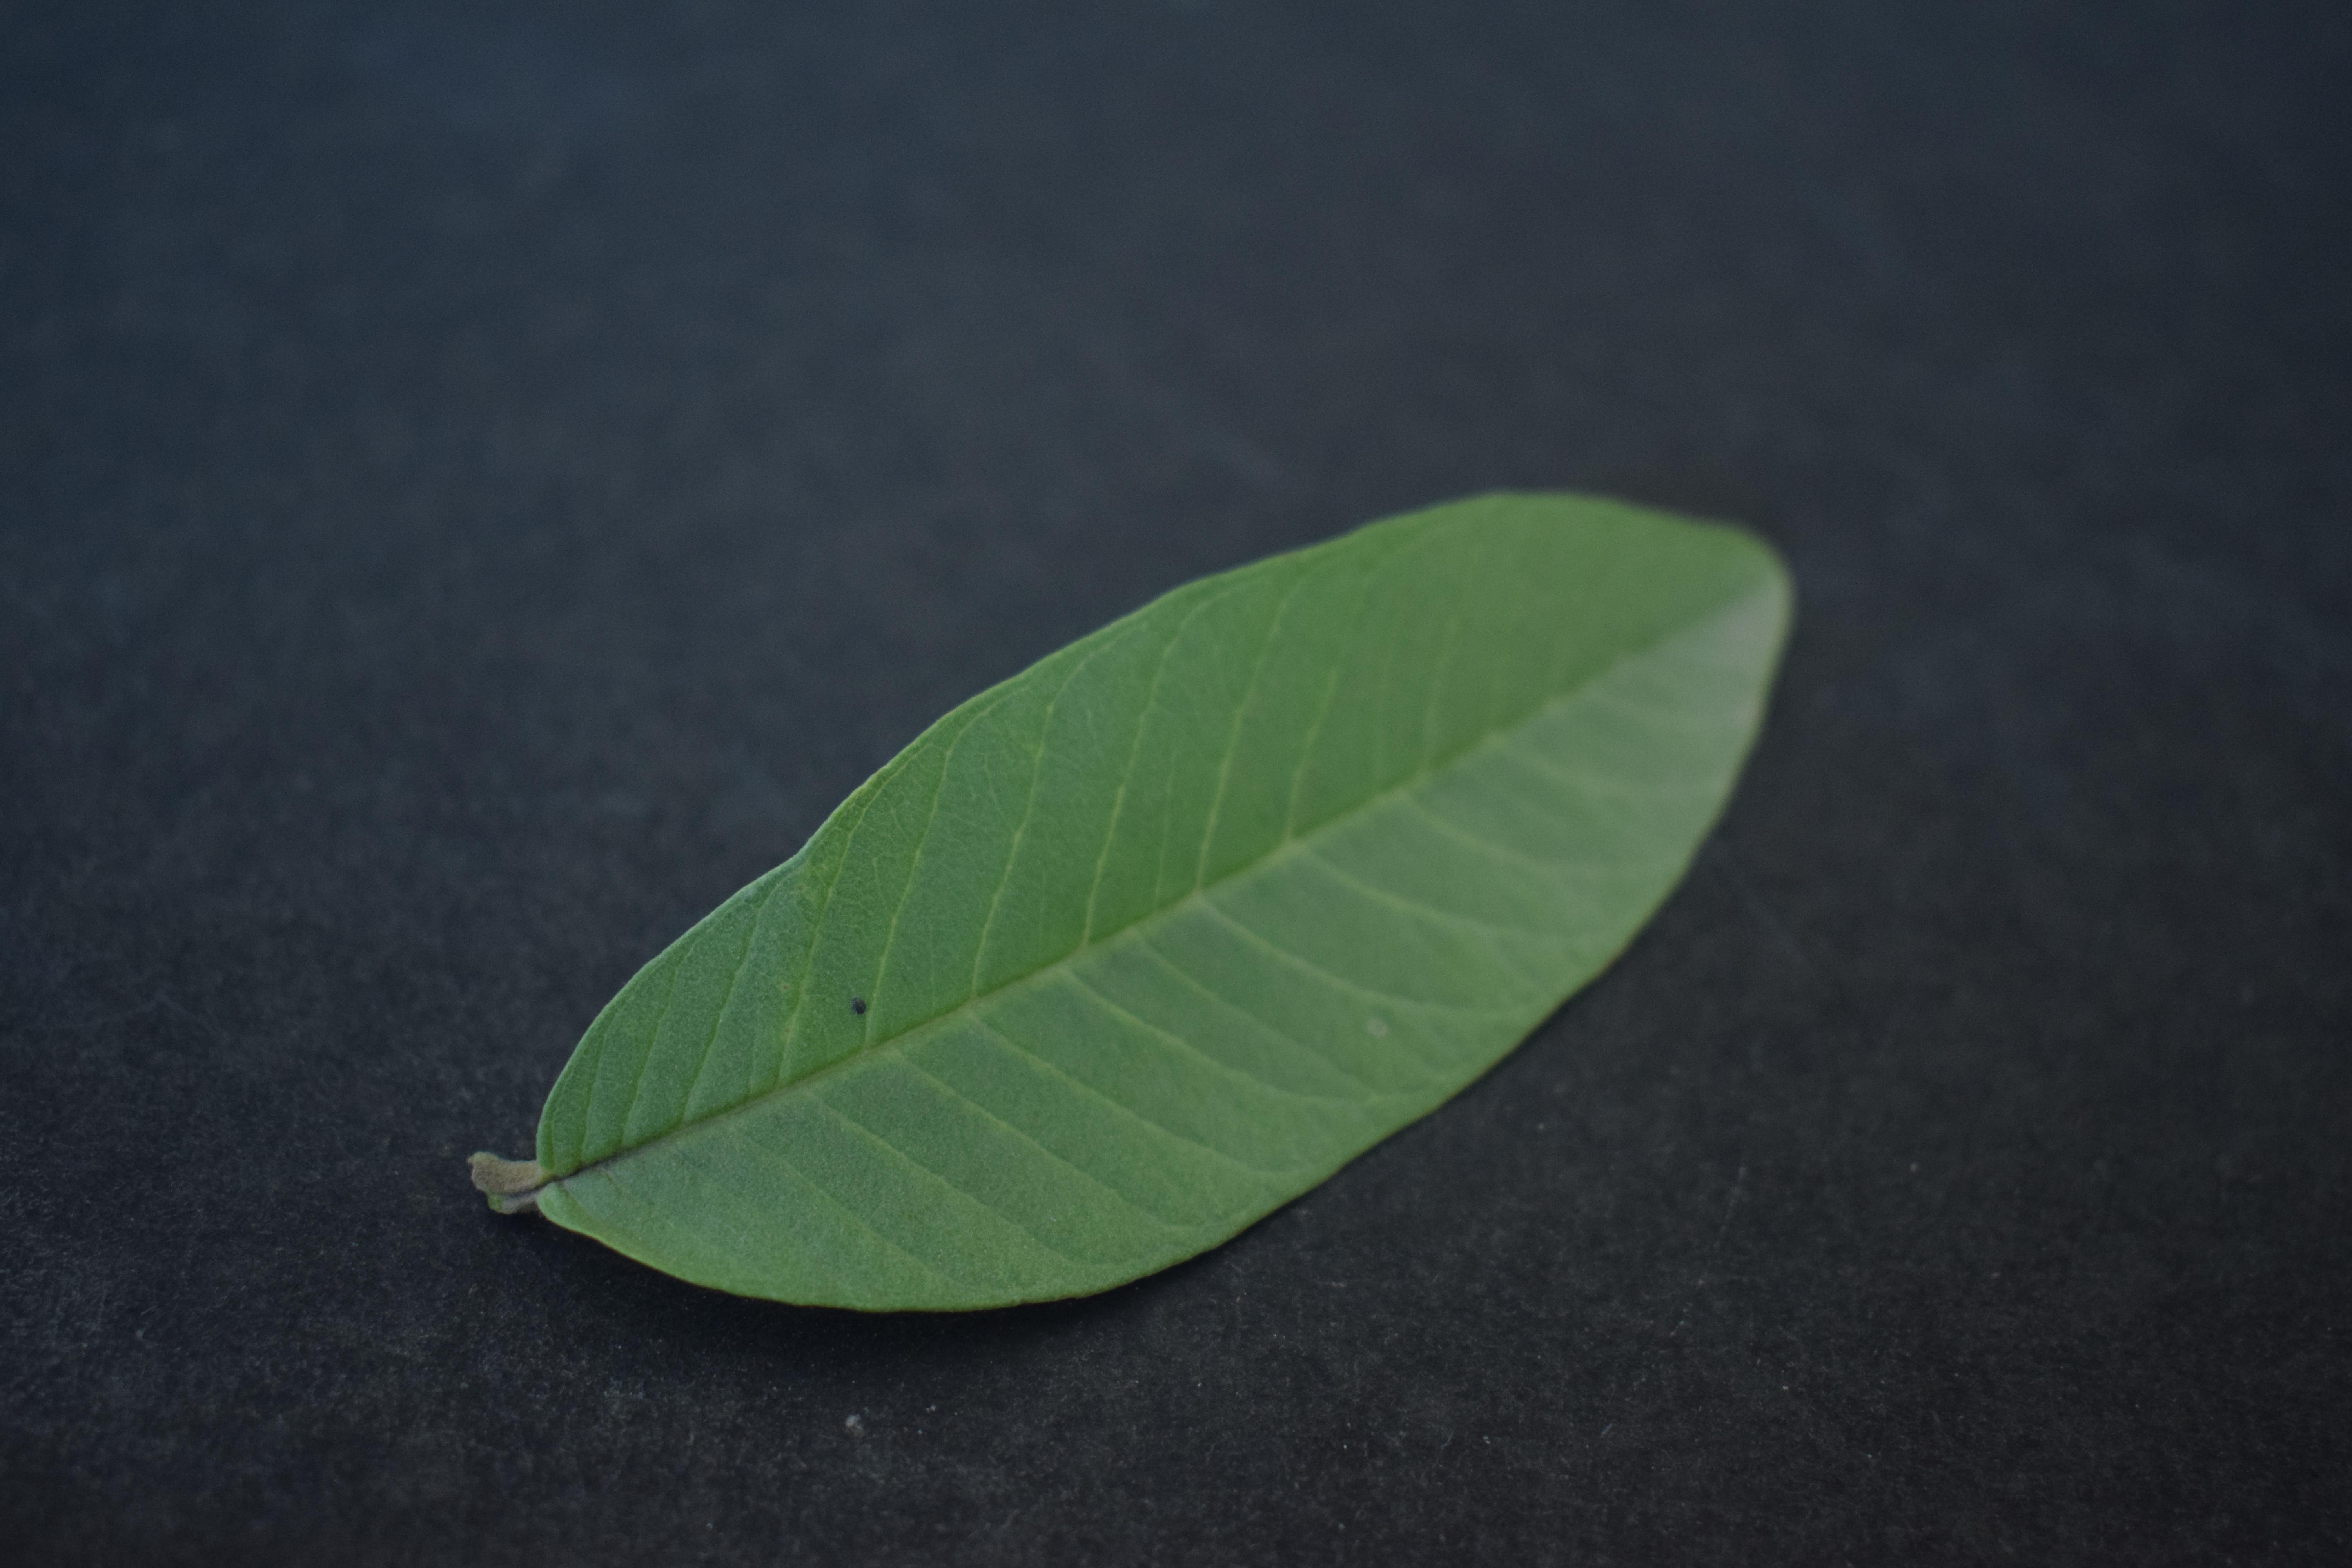
Plant species: Guava